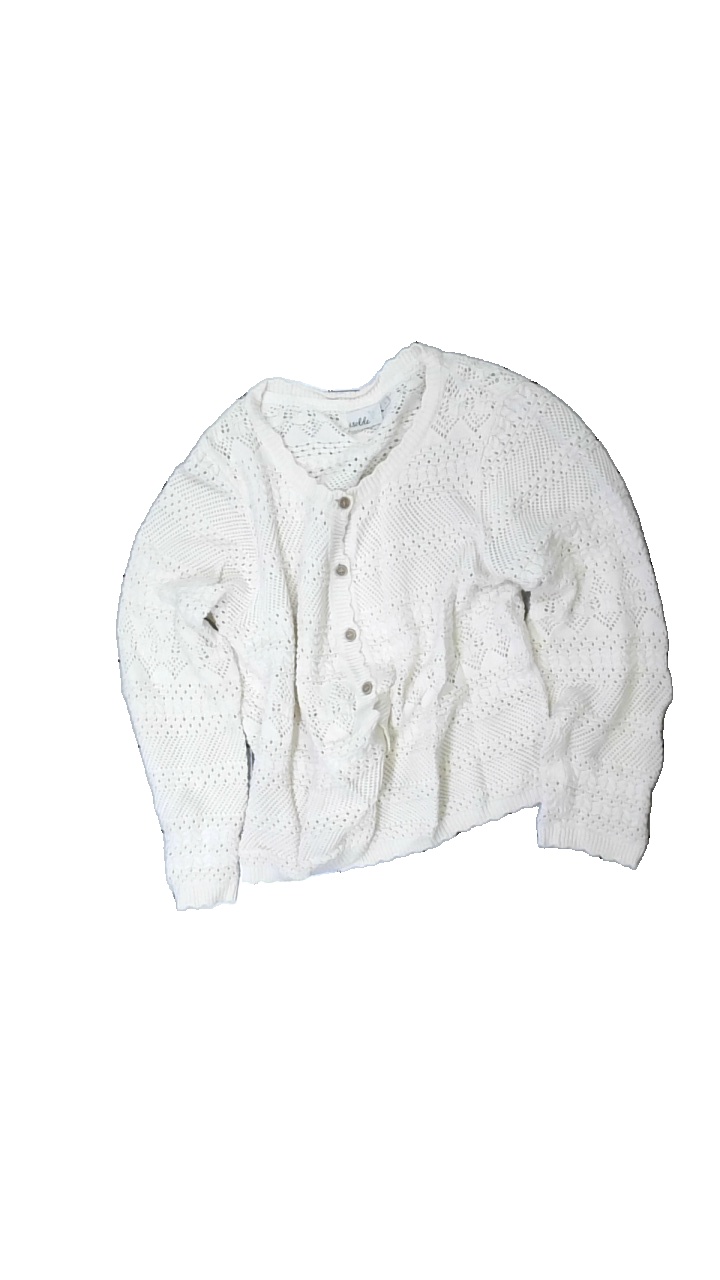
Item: Cardigan (Ladies)
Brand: Isolde
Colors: White
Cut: Regular, C-collar
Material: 100% cotton
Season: All
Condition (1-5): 3
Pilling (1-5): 5
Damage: stains
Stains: Major
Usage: Export
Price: <50